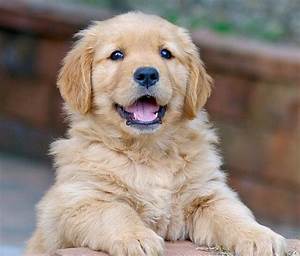
Label: dog